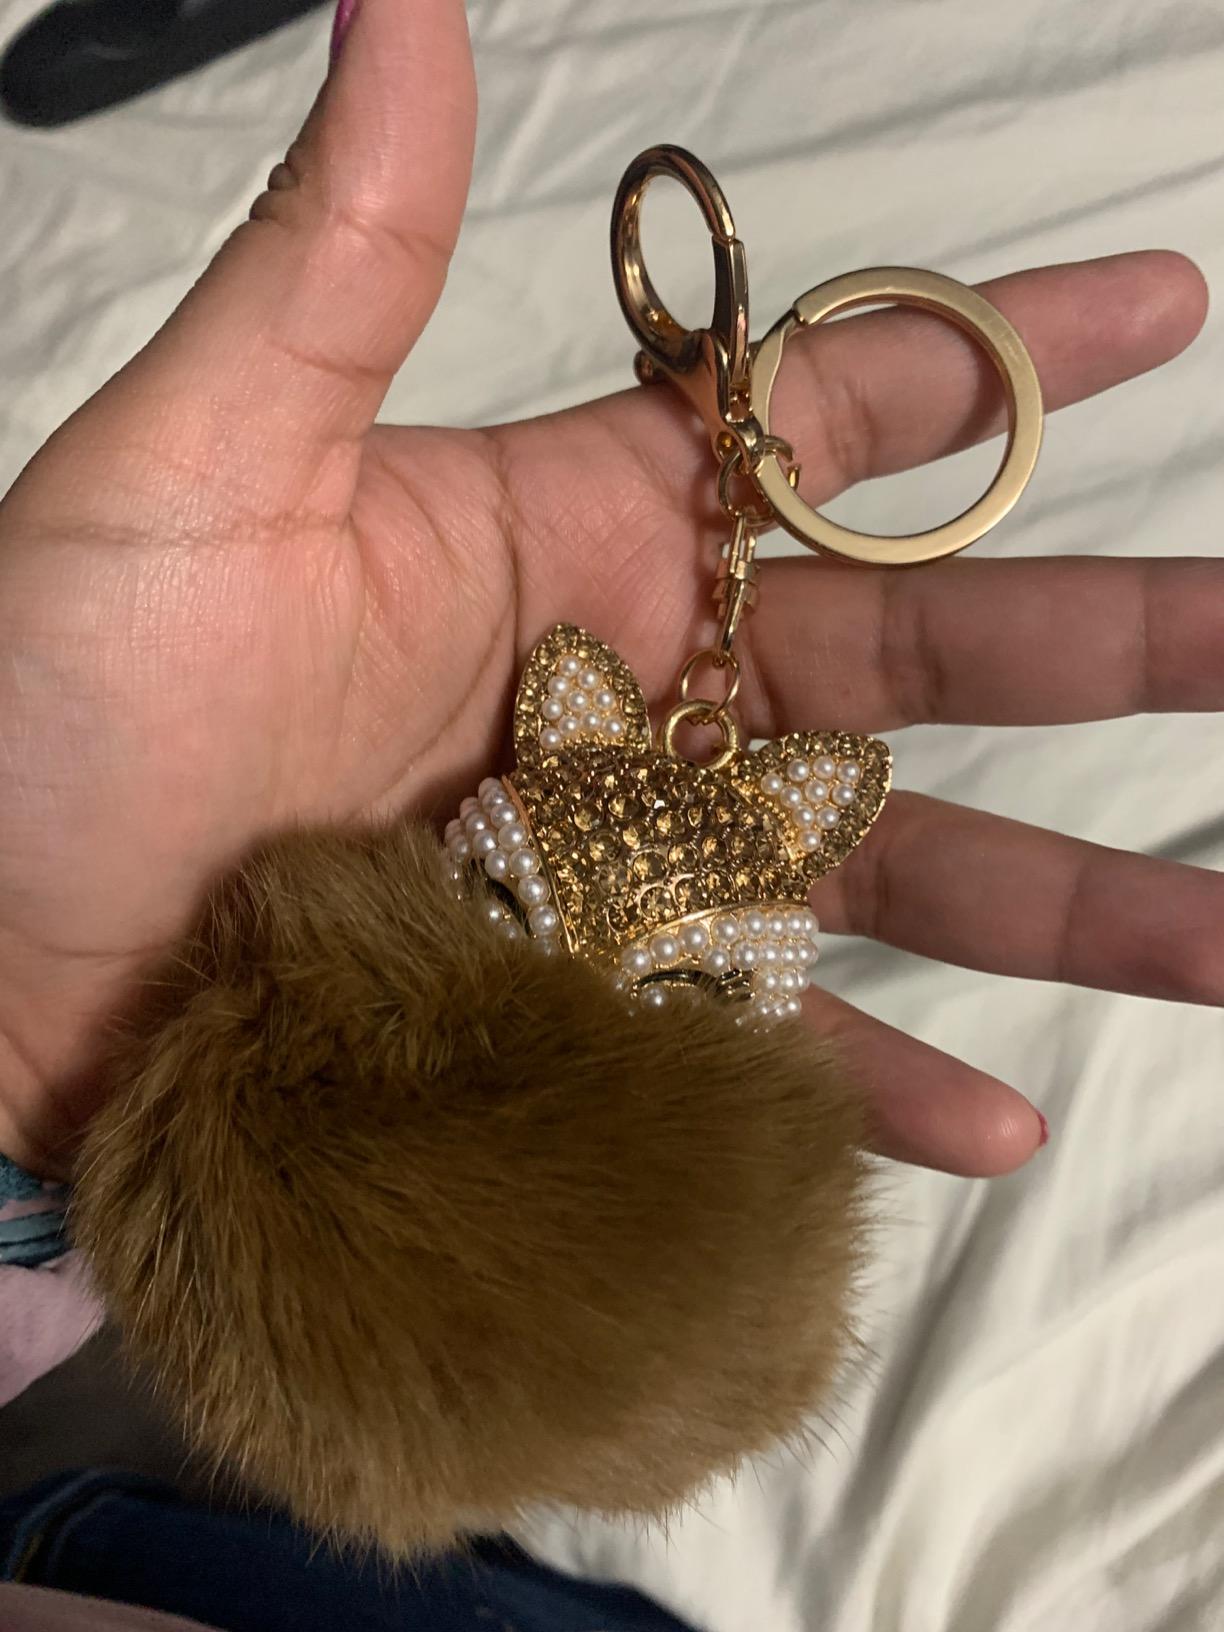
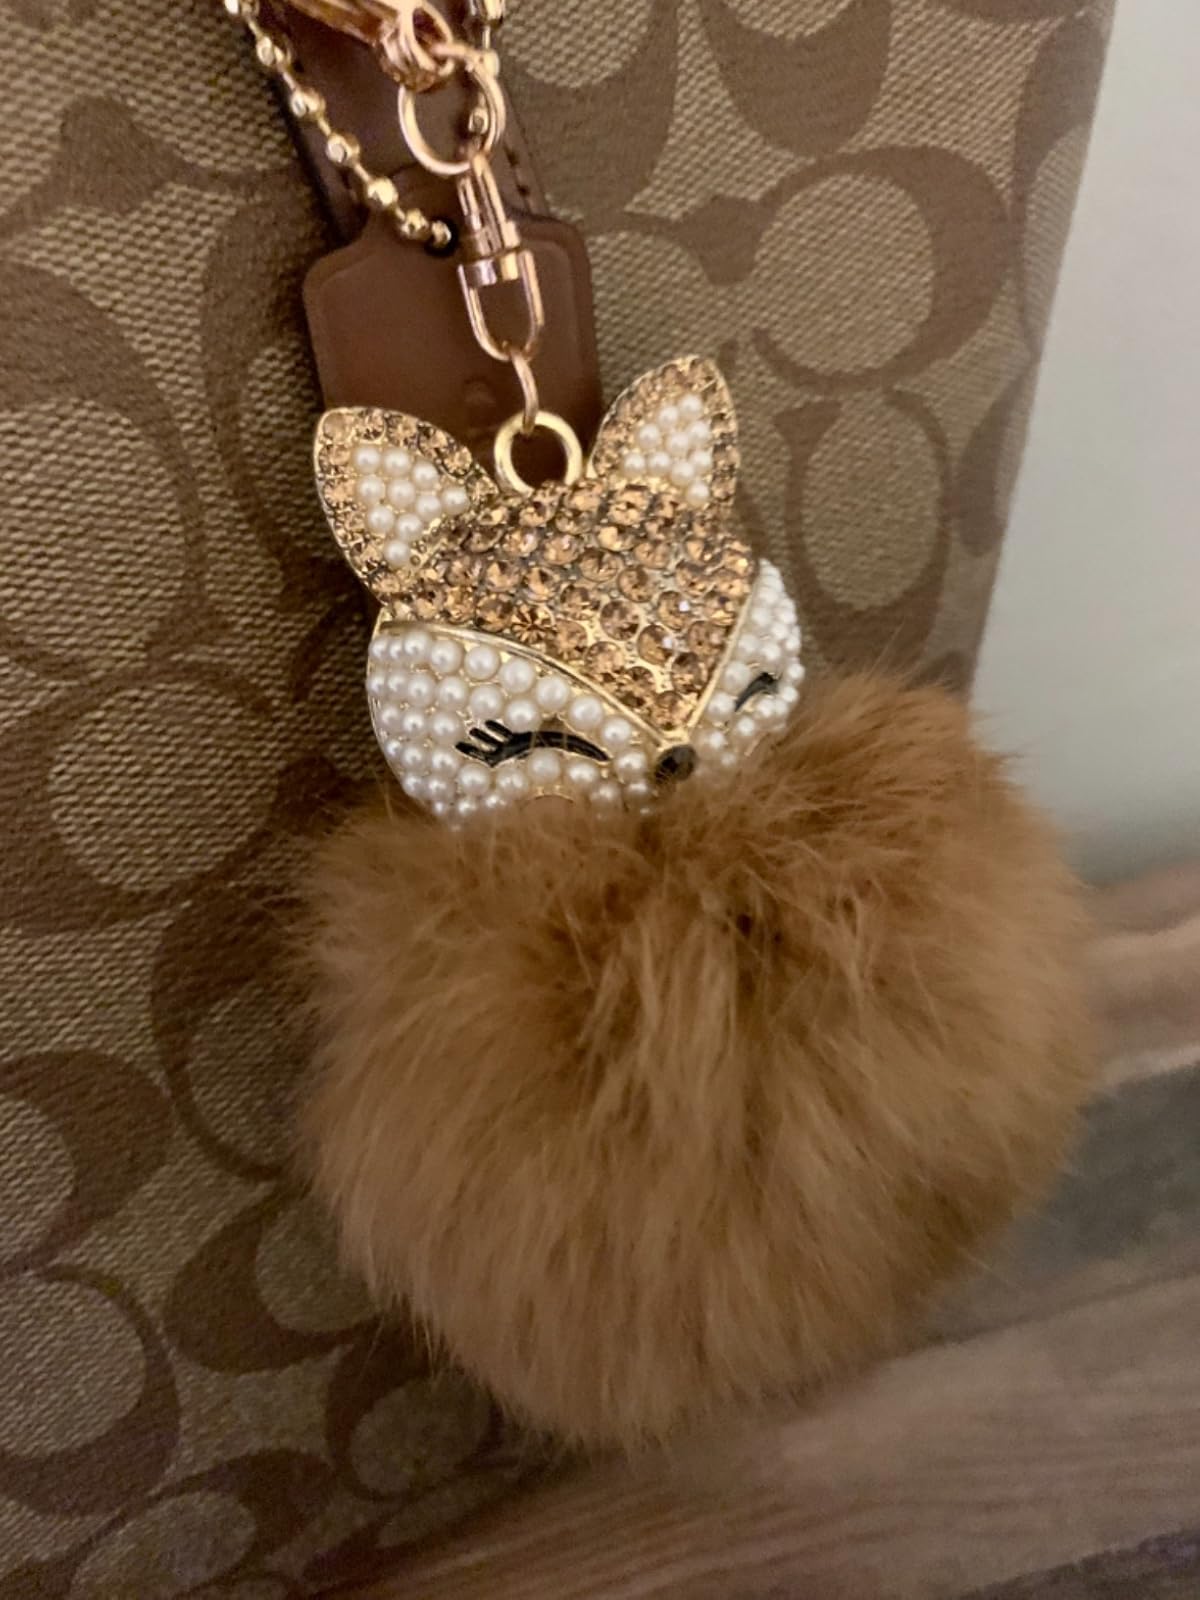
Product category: accessories_keychain
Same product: yes